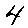
Label: 4